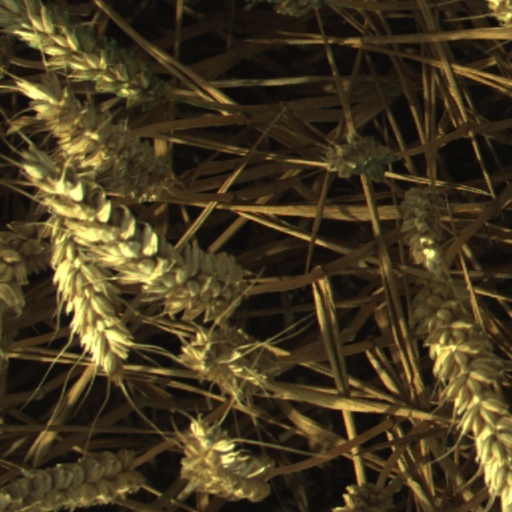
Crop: wheat